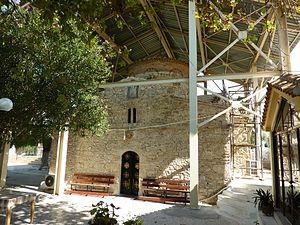
Amaliáda ou Amaliás, est une ville de Grèce située en Grèce-Occidentale, comptant 16 763 habitants en 2011.